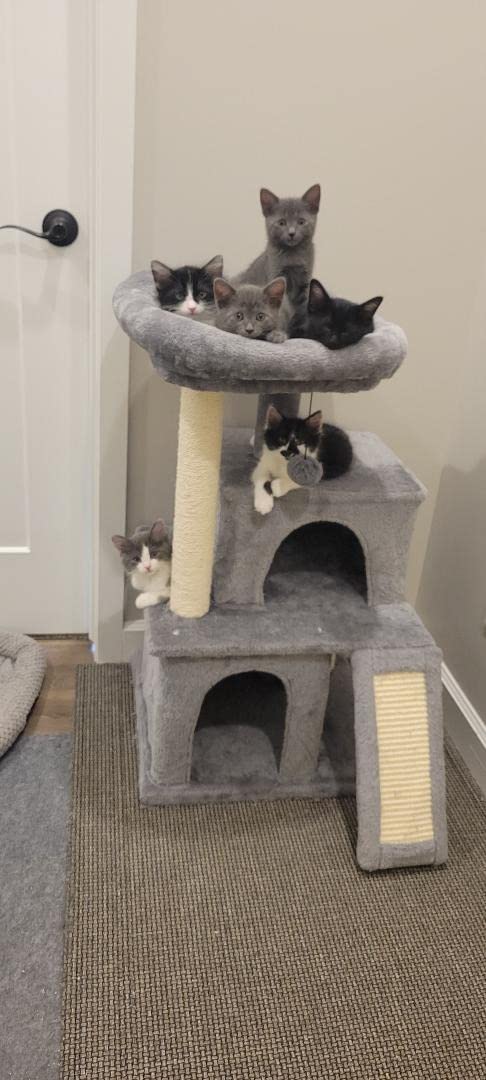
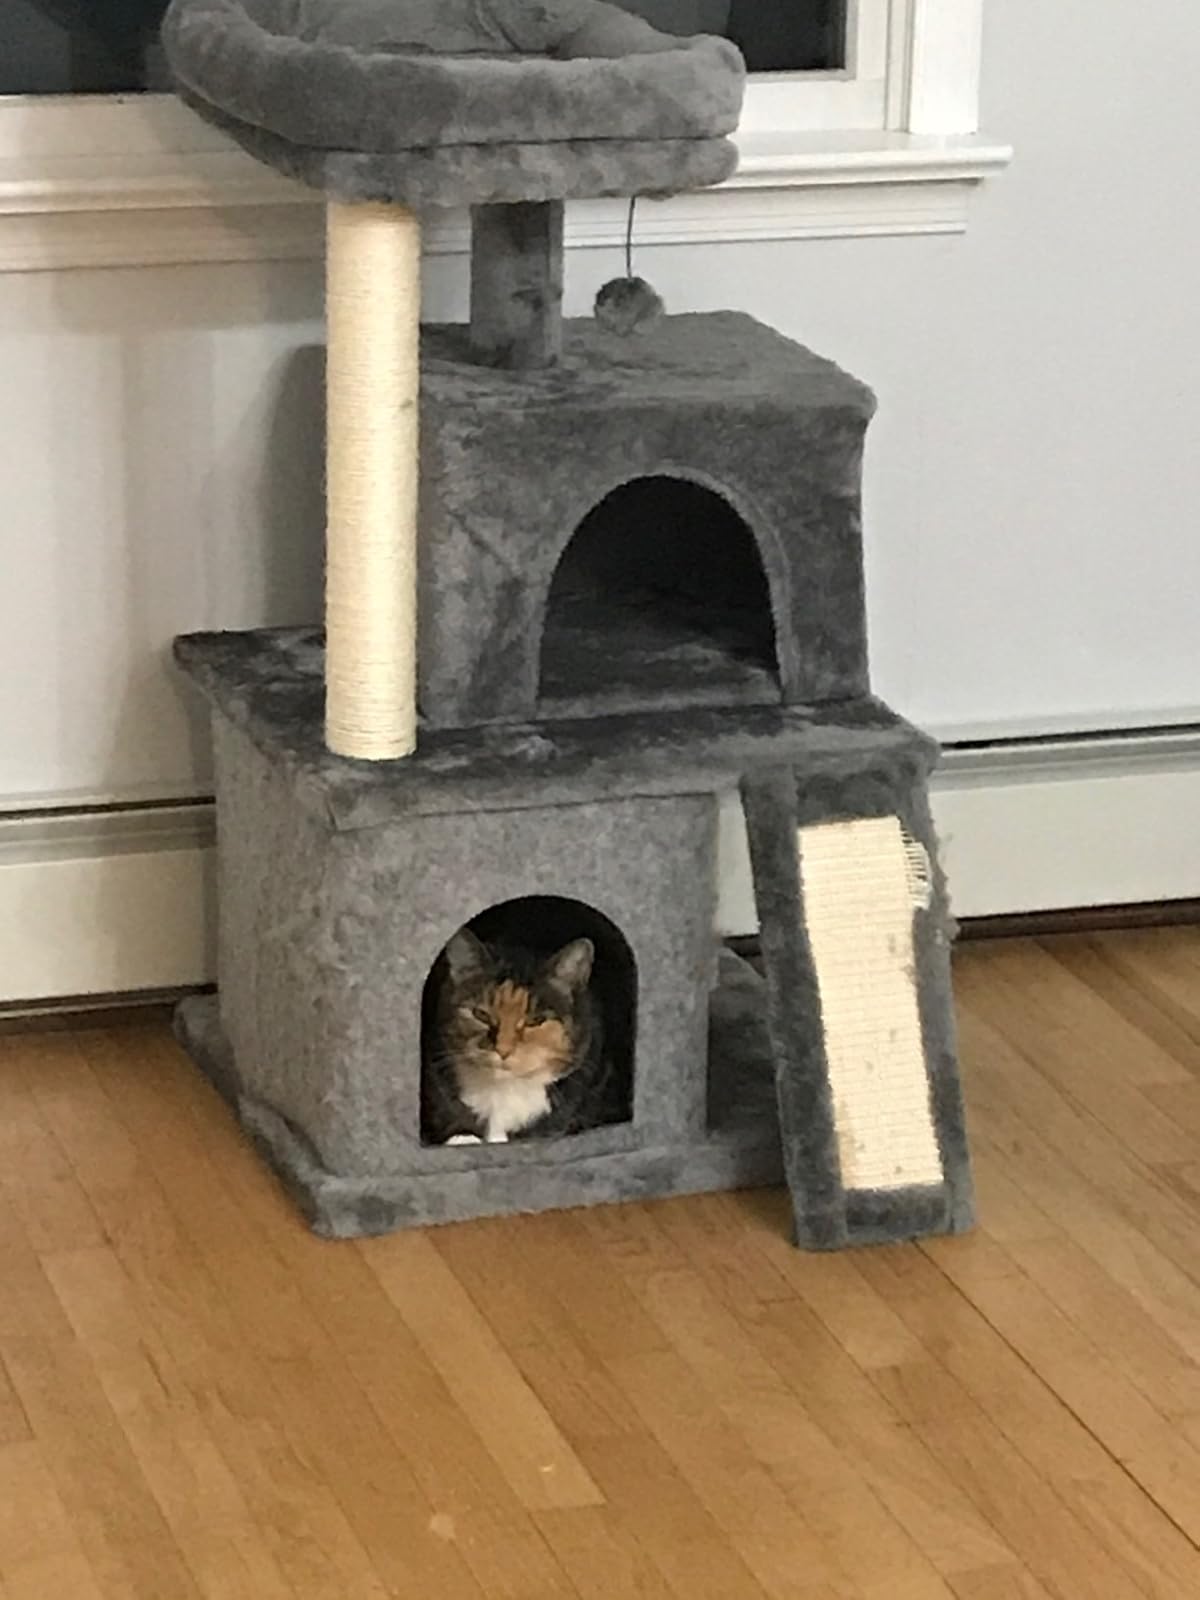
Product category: items_cat tree
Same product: yes